Fengshui woodland

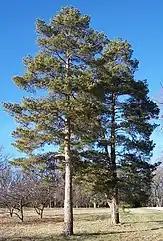

Fengshui woodland also has another description—the eight diagrams. In Chinese eight diagrams, every diagram has unique meaning. 乾Qian, 兌 Duì,離 Lí, 震 Zhèn, 巽 Xùn, 坎 Kǎn, 艮 Gèn, 坤 Kūn. In English, the eight diagrams separately has the nature Heaven/Firmament, Lake/Marsh, Heart of Fire, Thunder, Wind, Water, Mountain and Ground. Chinese believe that the eight diagrams are three-dimensional, with a certain position at the center of eight of them, the positions of them are fixed. Fengshui woodland exerts effects on wind, water, mountain and ground. Therefore, people built fengshui woodland to gain a better eight diagrams.